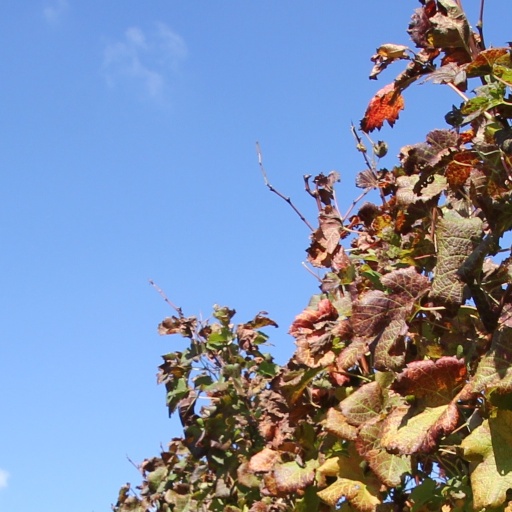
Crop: grape